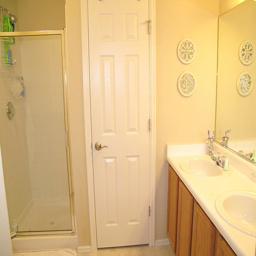
A bathroom with a shower and his and her sinks.
A bathroom that is very clean showing a door.
A bathroom with dual sinks and a stand alone shower.
A bathroom with a shower and a sink.
The bathroom has a wall-to-wall double sink with wood vanity and a shower stall.